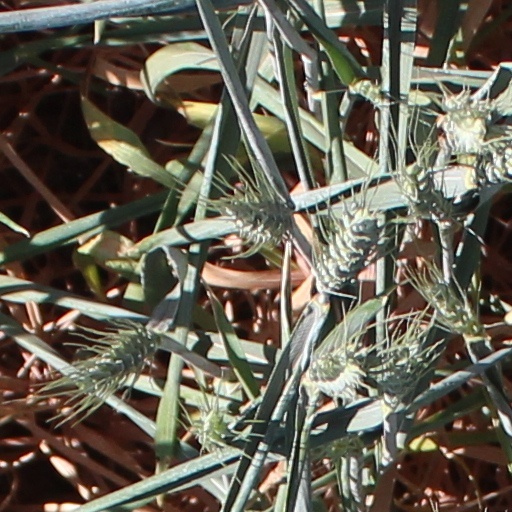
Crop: wheat